South African Defence Force

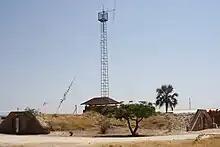
The former South African Defence Force base in Outapi, Omusati, Namibia.

During Botha's term, the SADF began focusing on taking a more aggressive stance to the ongoing war against communist-supported liberation and anti-Apartheid movements in South Africa and Namibia (then South West Africa) and targeting neighboring countries that offered them support. This was partially justified as a new structure intended to turn back a "total onslaught" on the republic from abroad. The post-colonial rise of newly independent black governments on the administration's doorstep created a perceived menace to the existing structure, and Pretoria's occupation of Namibia threatened to bring it into direct confrontation with the world community. On the ground, militant guerrilla movements such as the African National Congress (ANC), South West African People's Organisation (SWAPO) and the Pan Africanist Congress of Azania (PAC) challenged South Africa with force of arms. In 1984, at least 6,000 such insurgents were being trained and armed by Tanzania, Ethiopia, the Soviet Union, and Warsaw Pact member states.